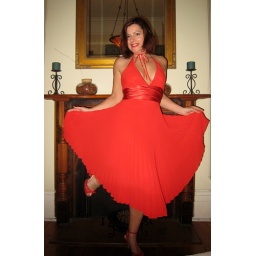
365/36 B - Dancing in my red dress